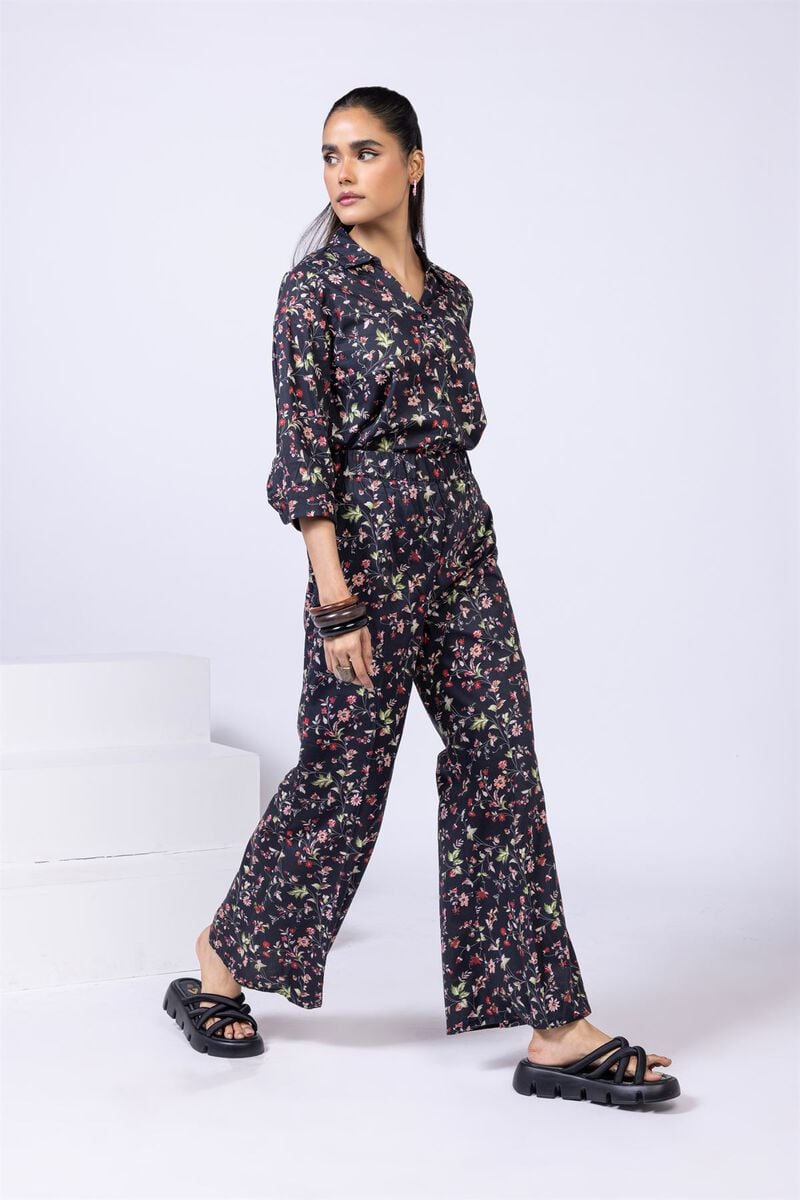
black multi floral print wide leg pants